Custody (2017 film)

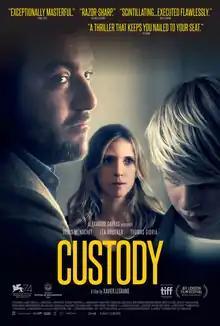
Theatrical release poster

Custody is a 2017 French drama film written and directed by Xavier Legrand and starring Denis Ménochet, Léa Drucker and Thomas Gioria. It was screened in the main competition section of the 74th Venice International Film Festival where it won the Silver Lion. At the 44th César Awards, "Custody" won the awards for Best Film, Best Actress (Drucker), and Best Original Screenplay.